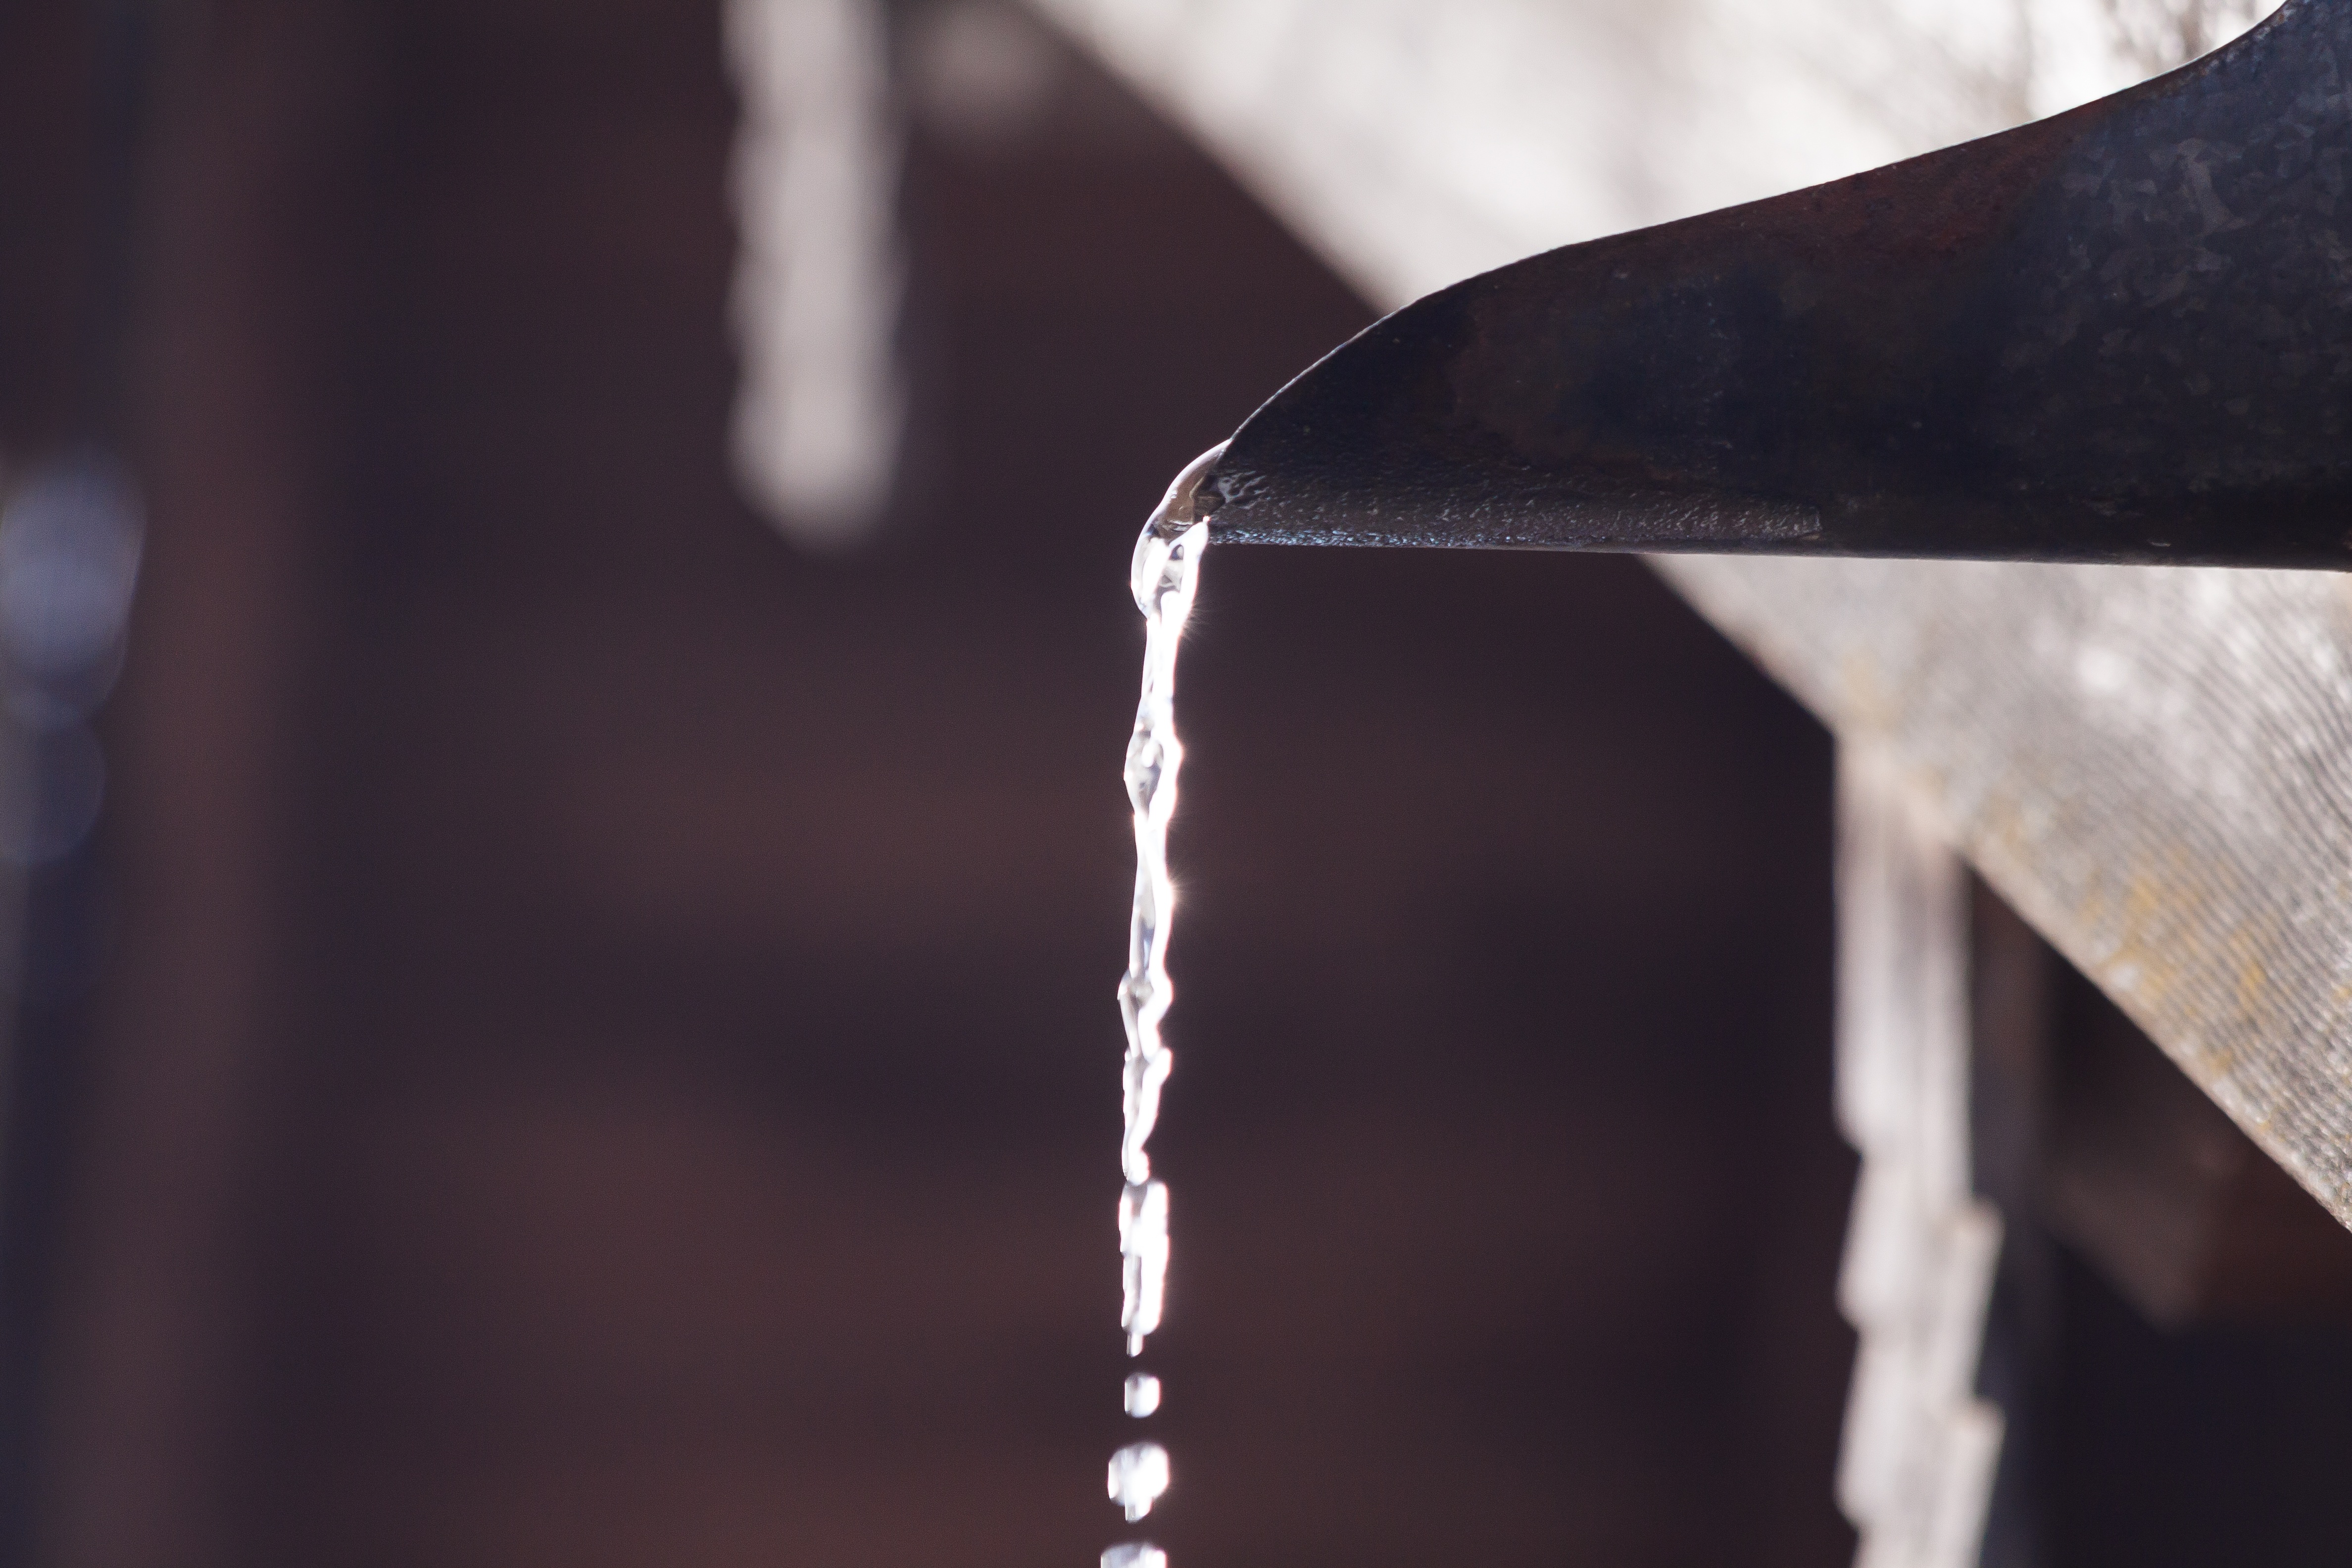
water, light, wood, white, photography, glass, barn, ice, reflection, color, metal, darkness, black, material, close up, gargoyle, gutter, macro photography, gully, water drain